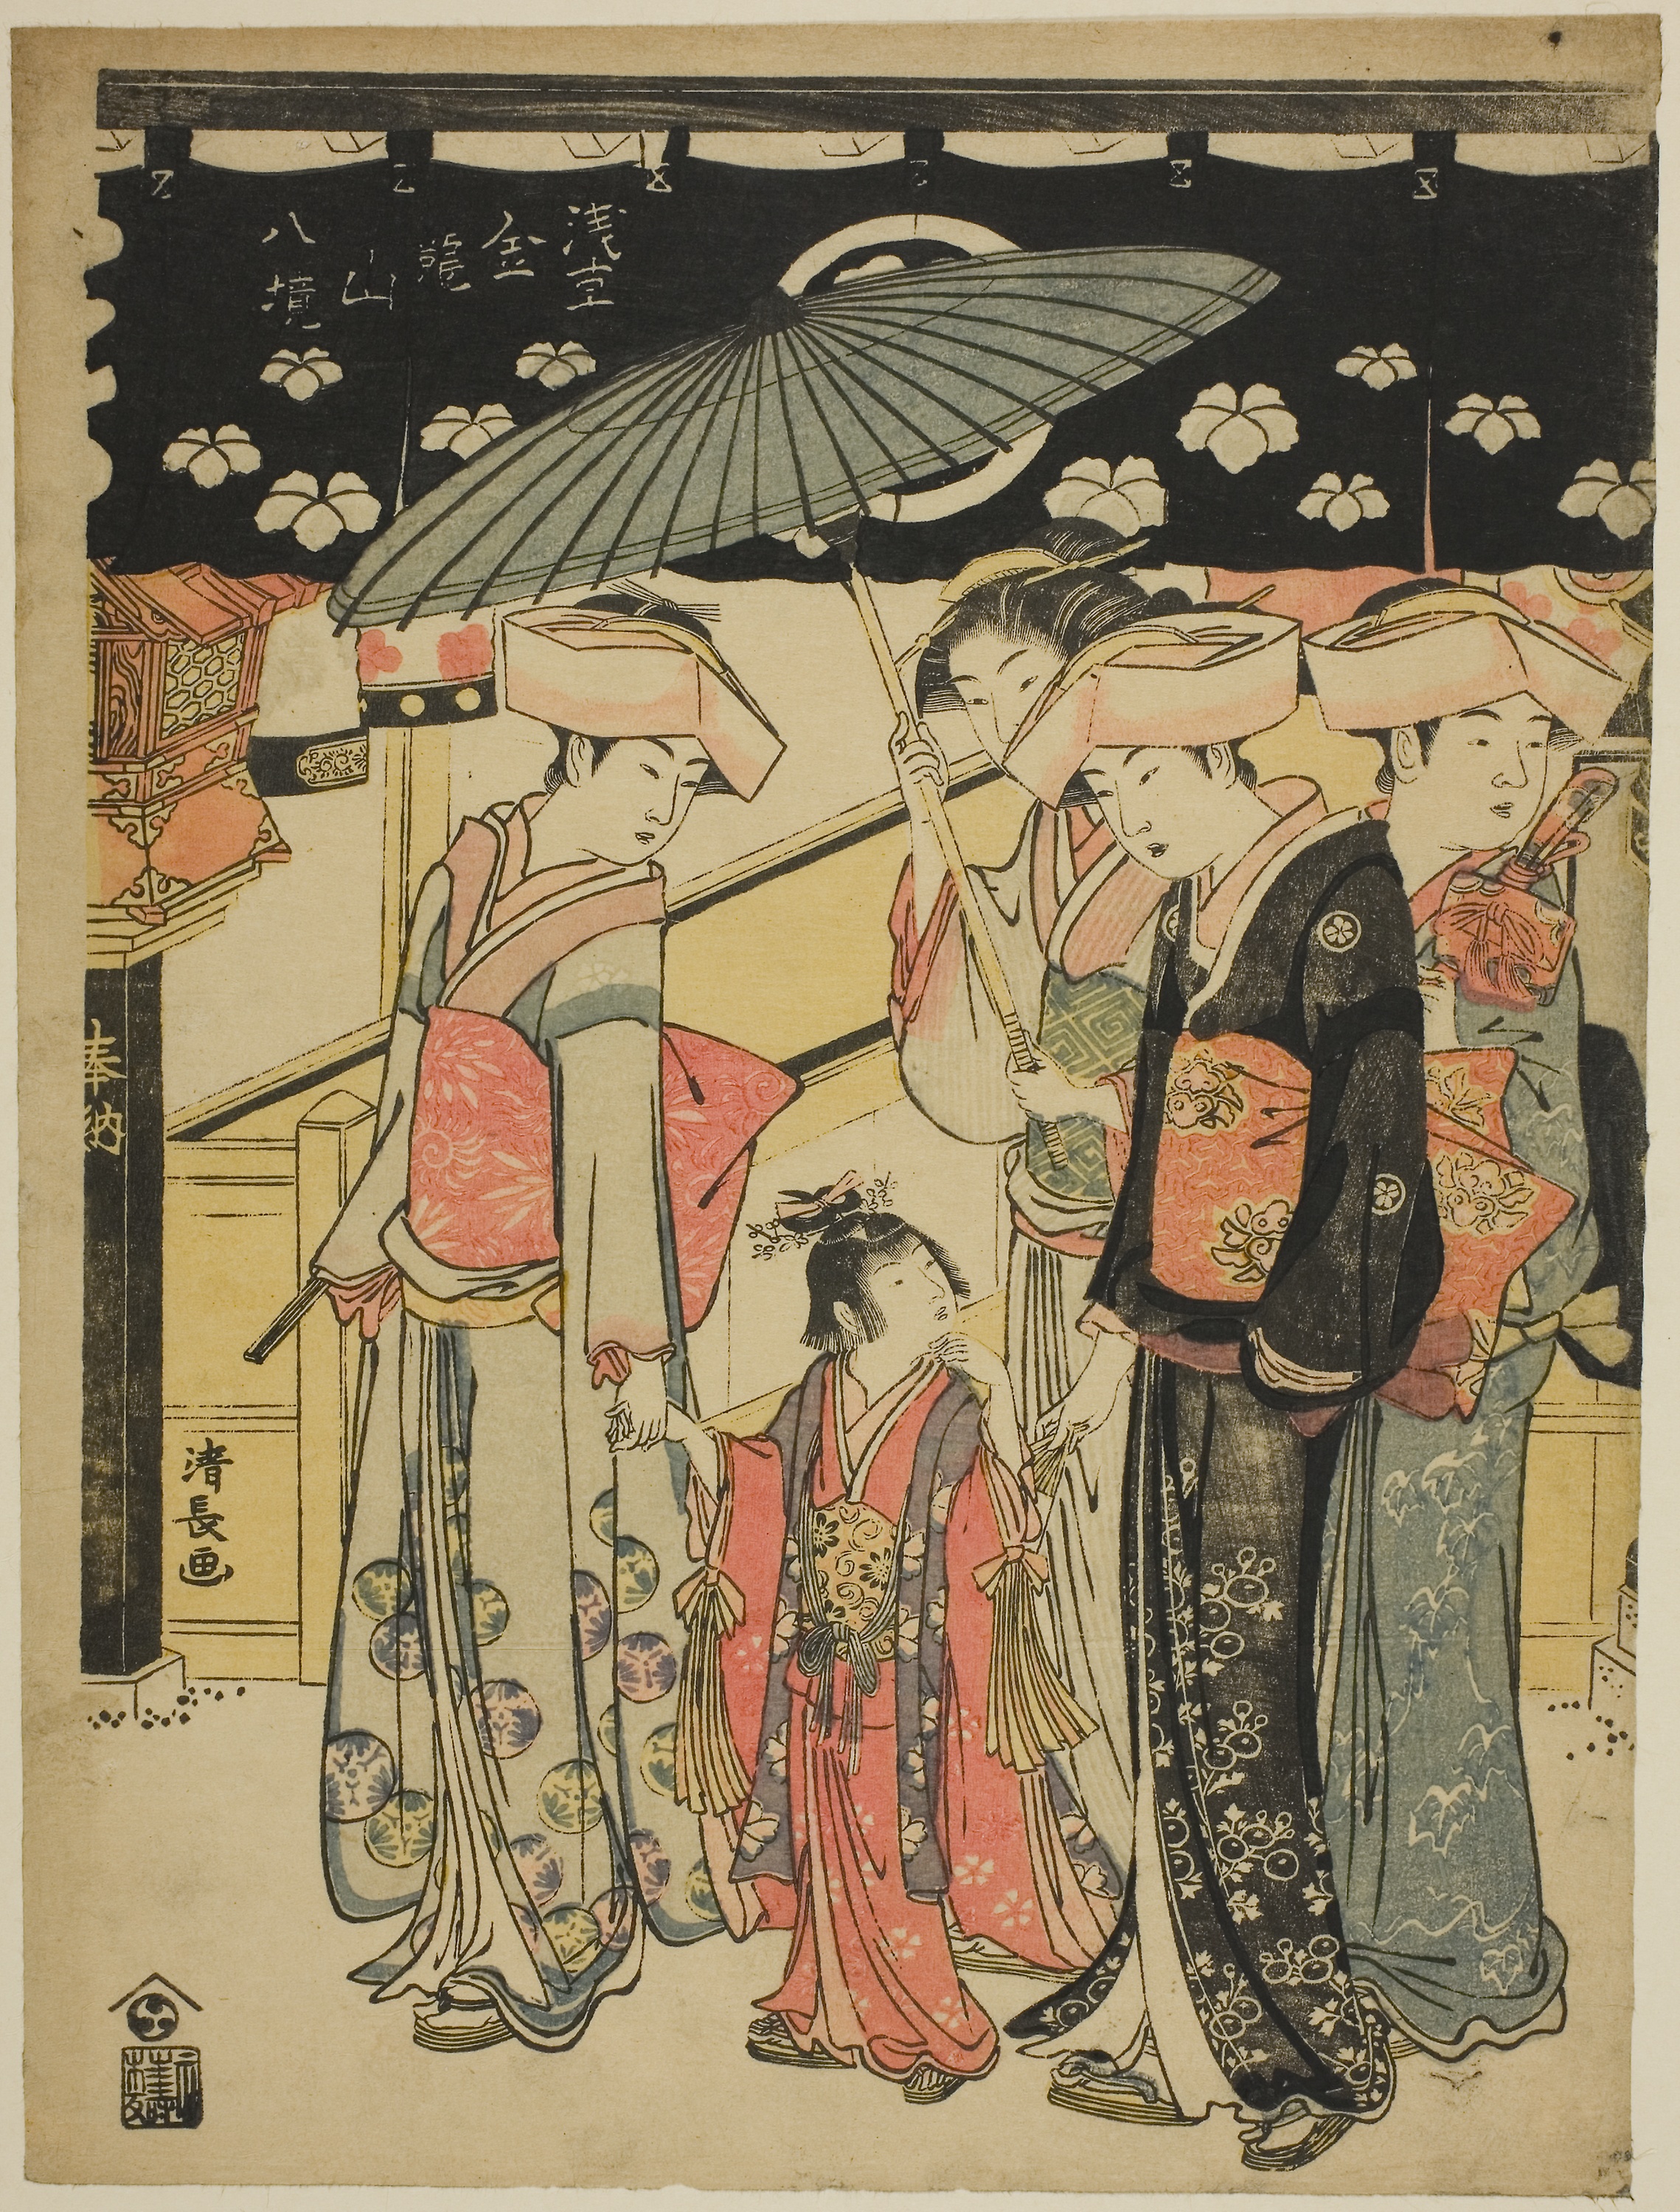
art, painting, textile, illustration, tapestry, visual arts, miniature, history, pattern